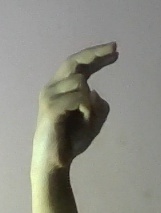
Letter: zay